Kirker Butler

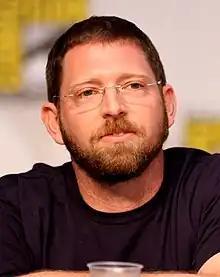
Butler at San Diego Comic-Con in July 2010.

Kirker Butler (born February 14, 1971) is an American writer, who has written and produced shows such as "Family Guy", "The Cleveland Show", "The Neighbors", "Galavant", and "Only Murders in the Building".